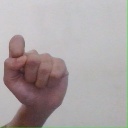
अक्षर: घ